Dublin City University

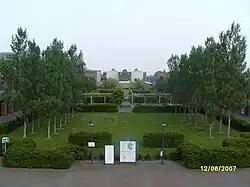
The Central Mall in DCU stretching from the Henry Grattan building to the O'Reilly Library in the background.

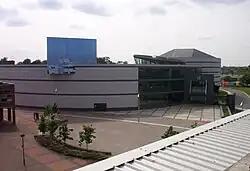
The Helix Theatre

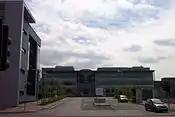
Collins Avenue Entrance

The total area of the main campus is approximately and is bordered by Collins Avenue, Albert College Park, Ballymun Road, Hillside Farm and St. Aidan's School. A further (including Elmhurst House) situated along Griffith Avenue have been acquired. Entrances to the main campus are from Ballymun Road, to the west, and Collins Avenue, to the north.